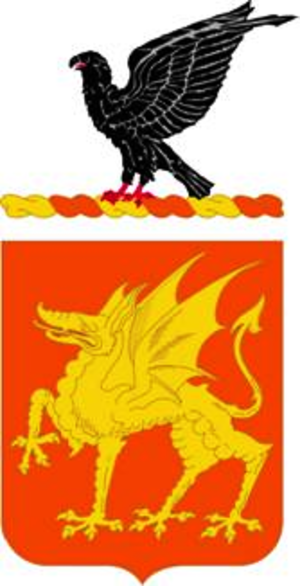
Le 1ᵉʳ régiment de cavalerie des États-Unis est un régiment de l'armée américaine créé en 1833 sous le nom de United States Regiment of Dragoons.